MS Asbach (1996)

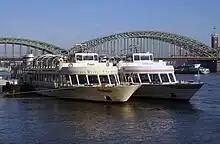
"Asbach" and her sister "Loreley" in Köln

"Asbach" is a three deck passenger ship with two large cabins on the main deck. In the regular configuration the front cabin accommodates 278 guests, and the somewhat higher rear cabin with bar accommodates 141 guests. Below the rear main cabin is a deck of only 1.40 m high, which is used to store bicycles. The main upper deck can accommodate 150 guests, and can be covered if the sun is too bright. The stern upper deck is a playground for children.